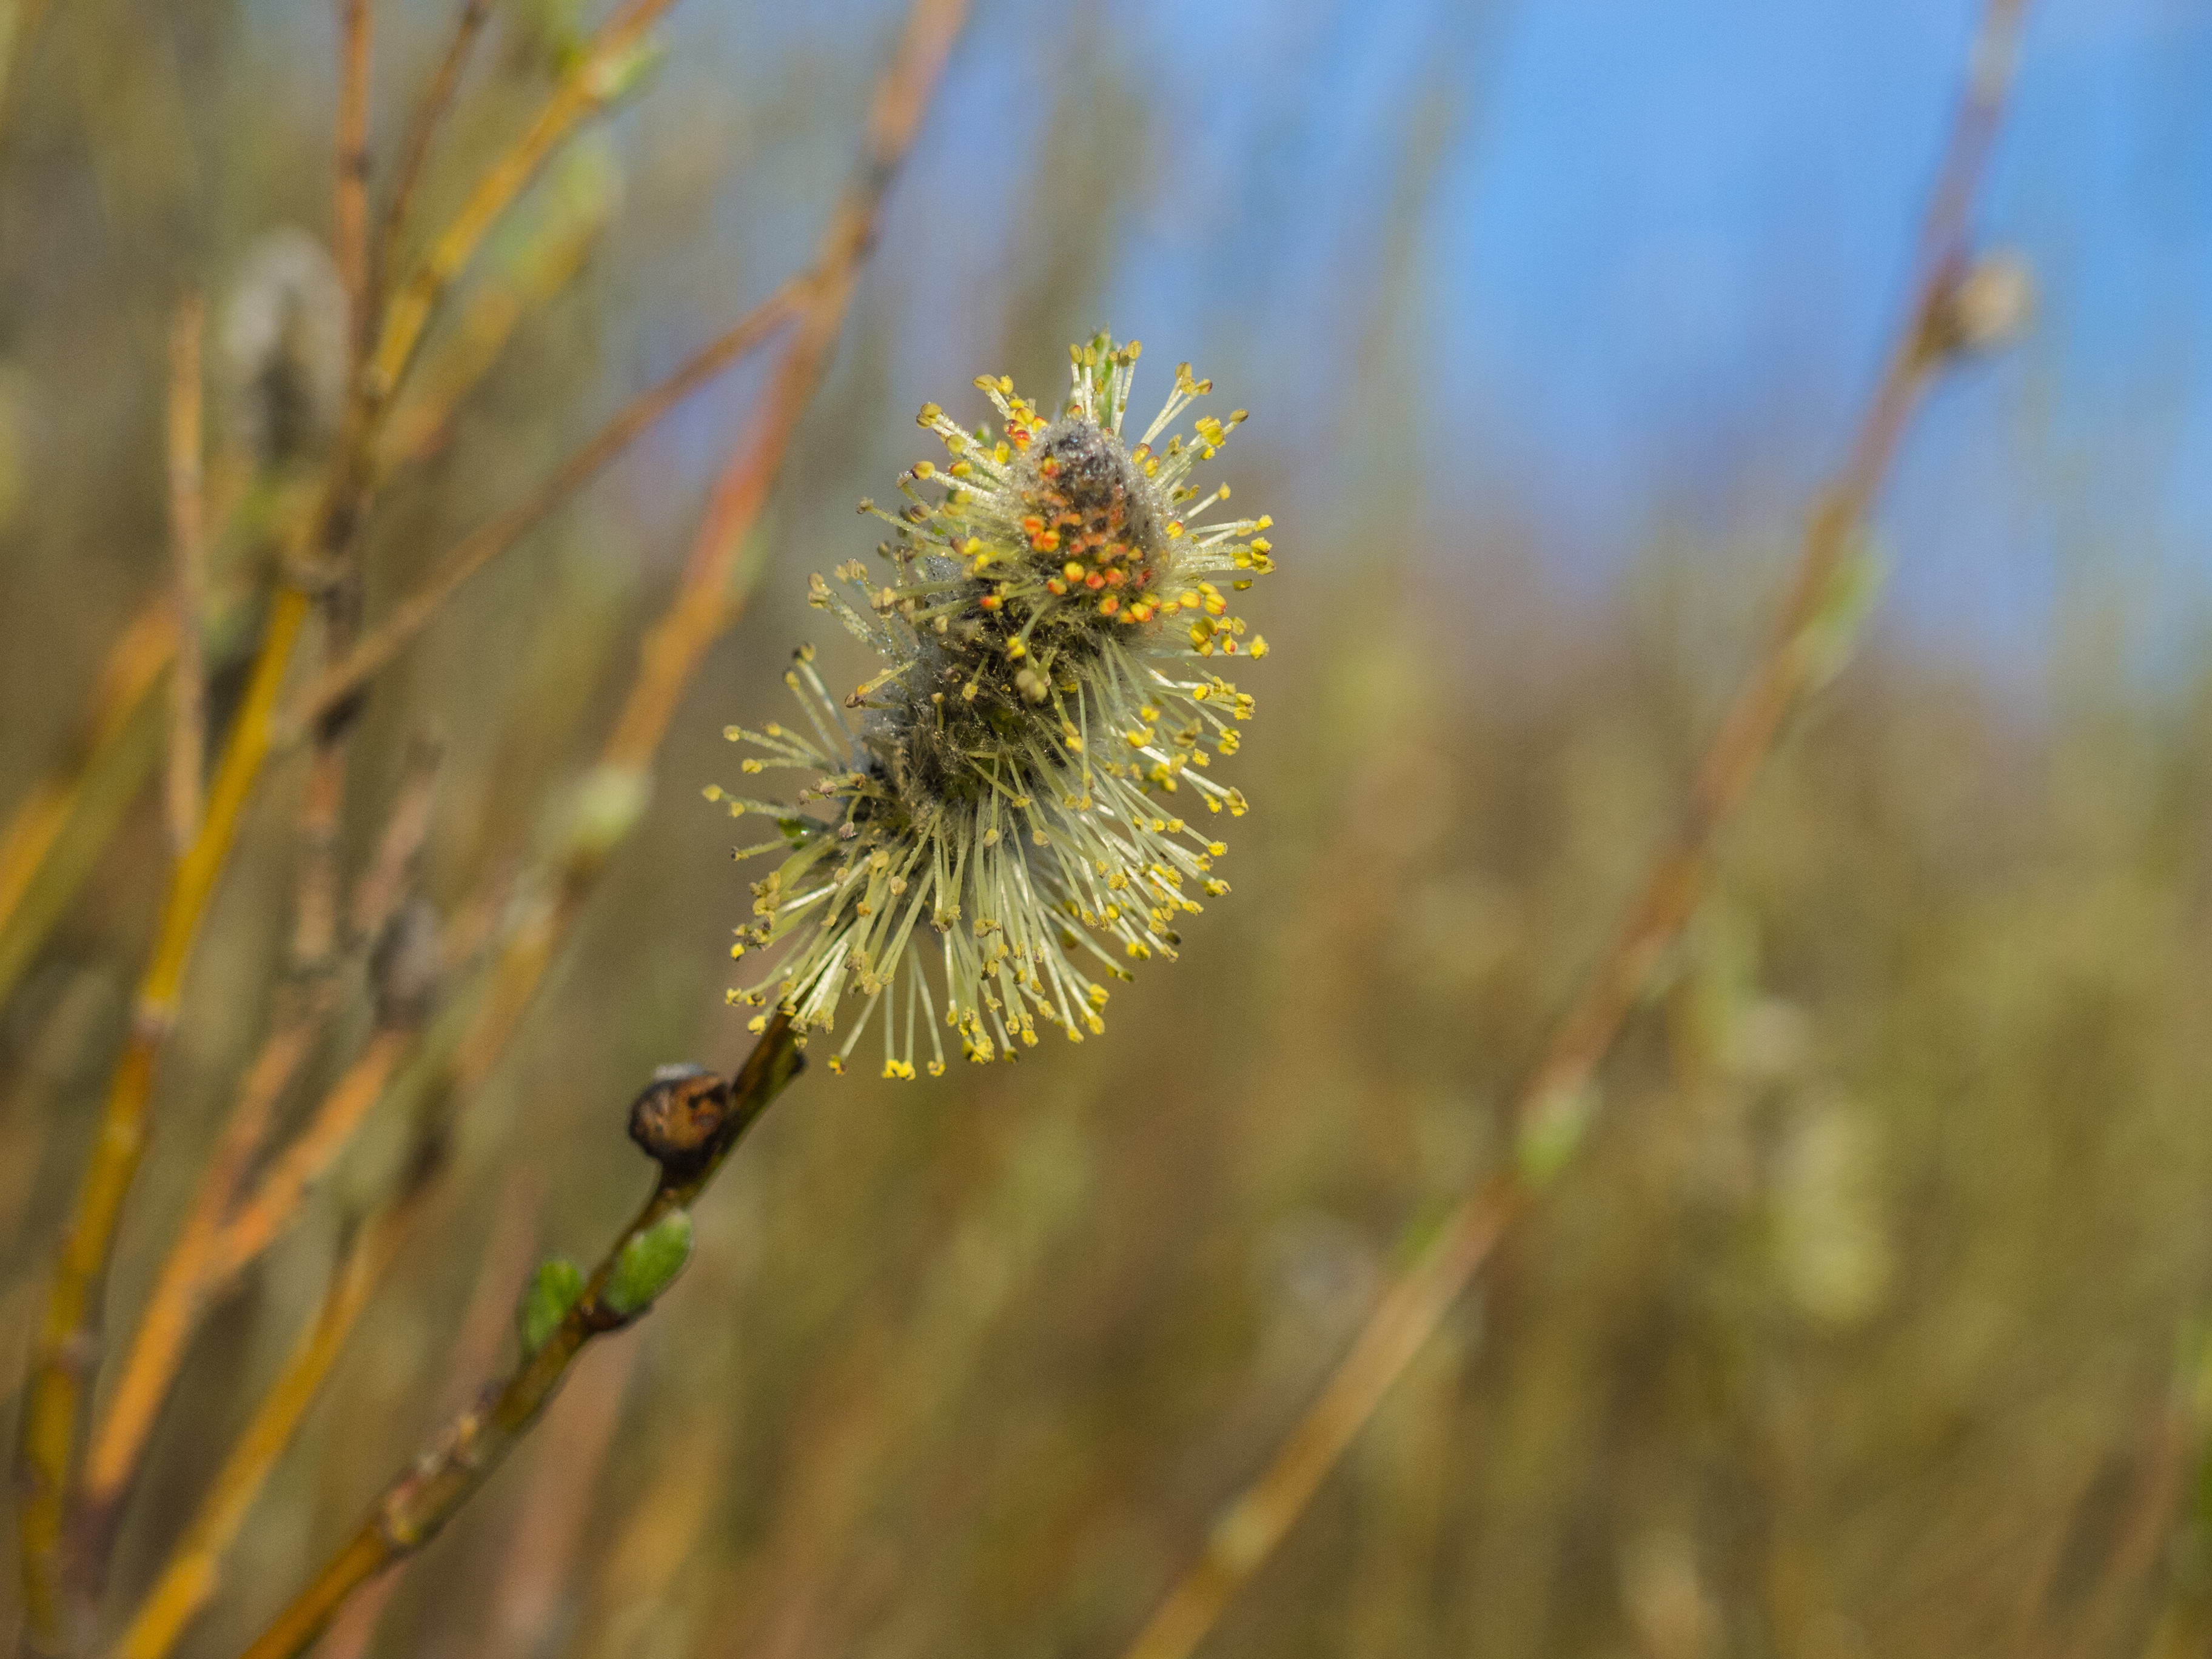
wood, flower, plant, close up, spring, flowering plant, grass, photography, sedge family, plant stem, pollen, wildflower